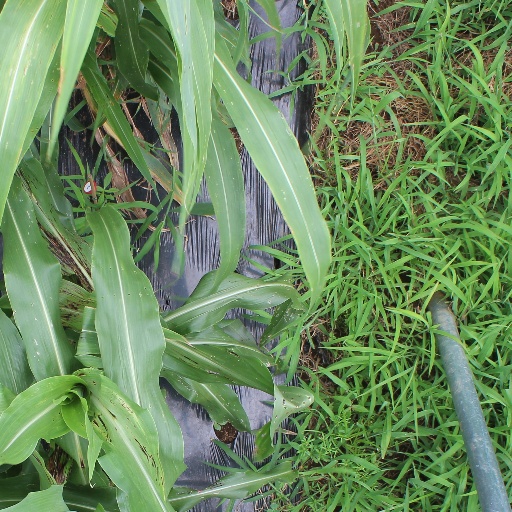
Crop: sorghum